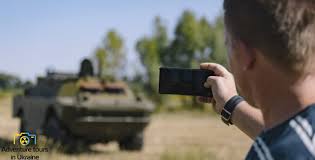
Label: BTR